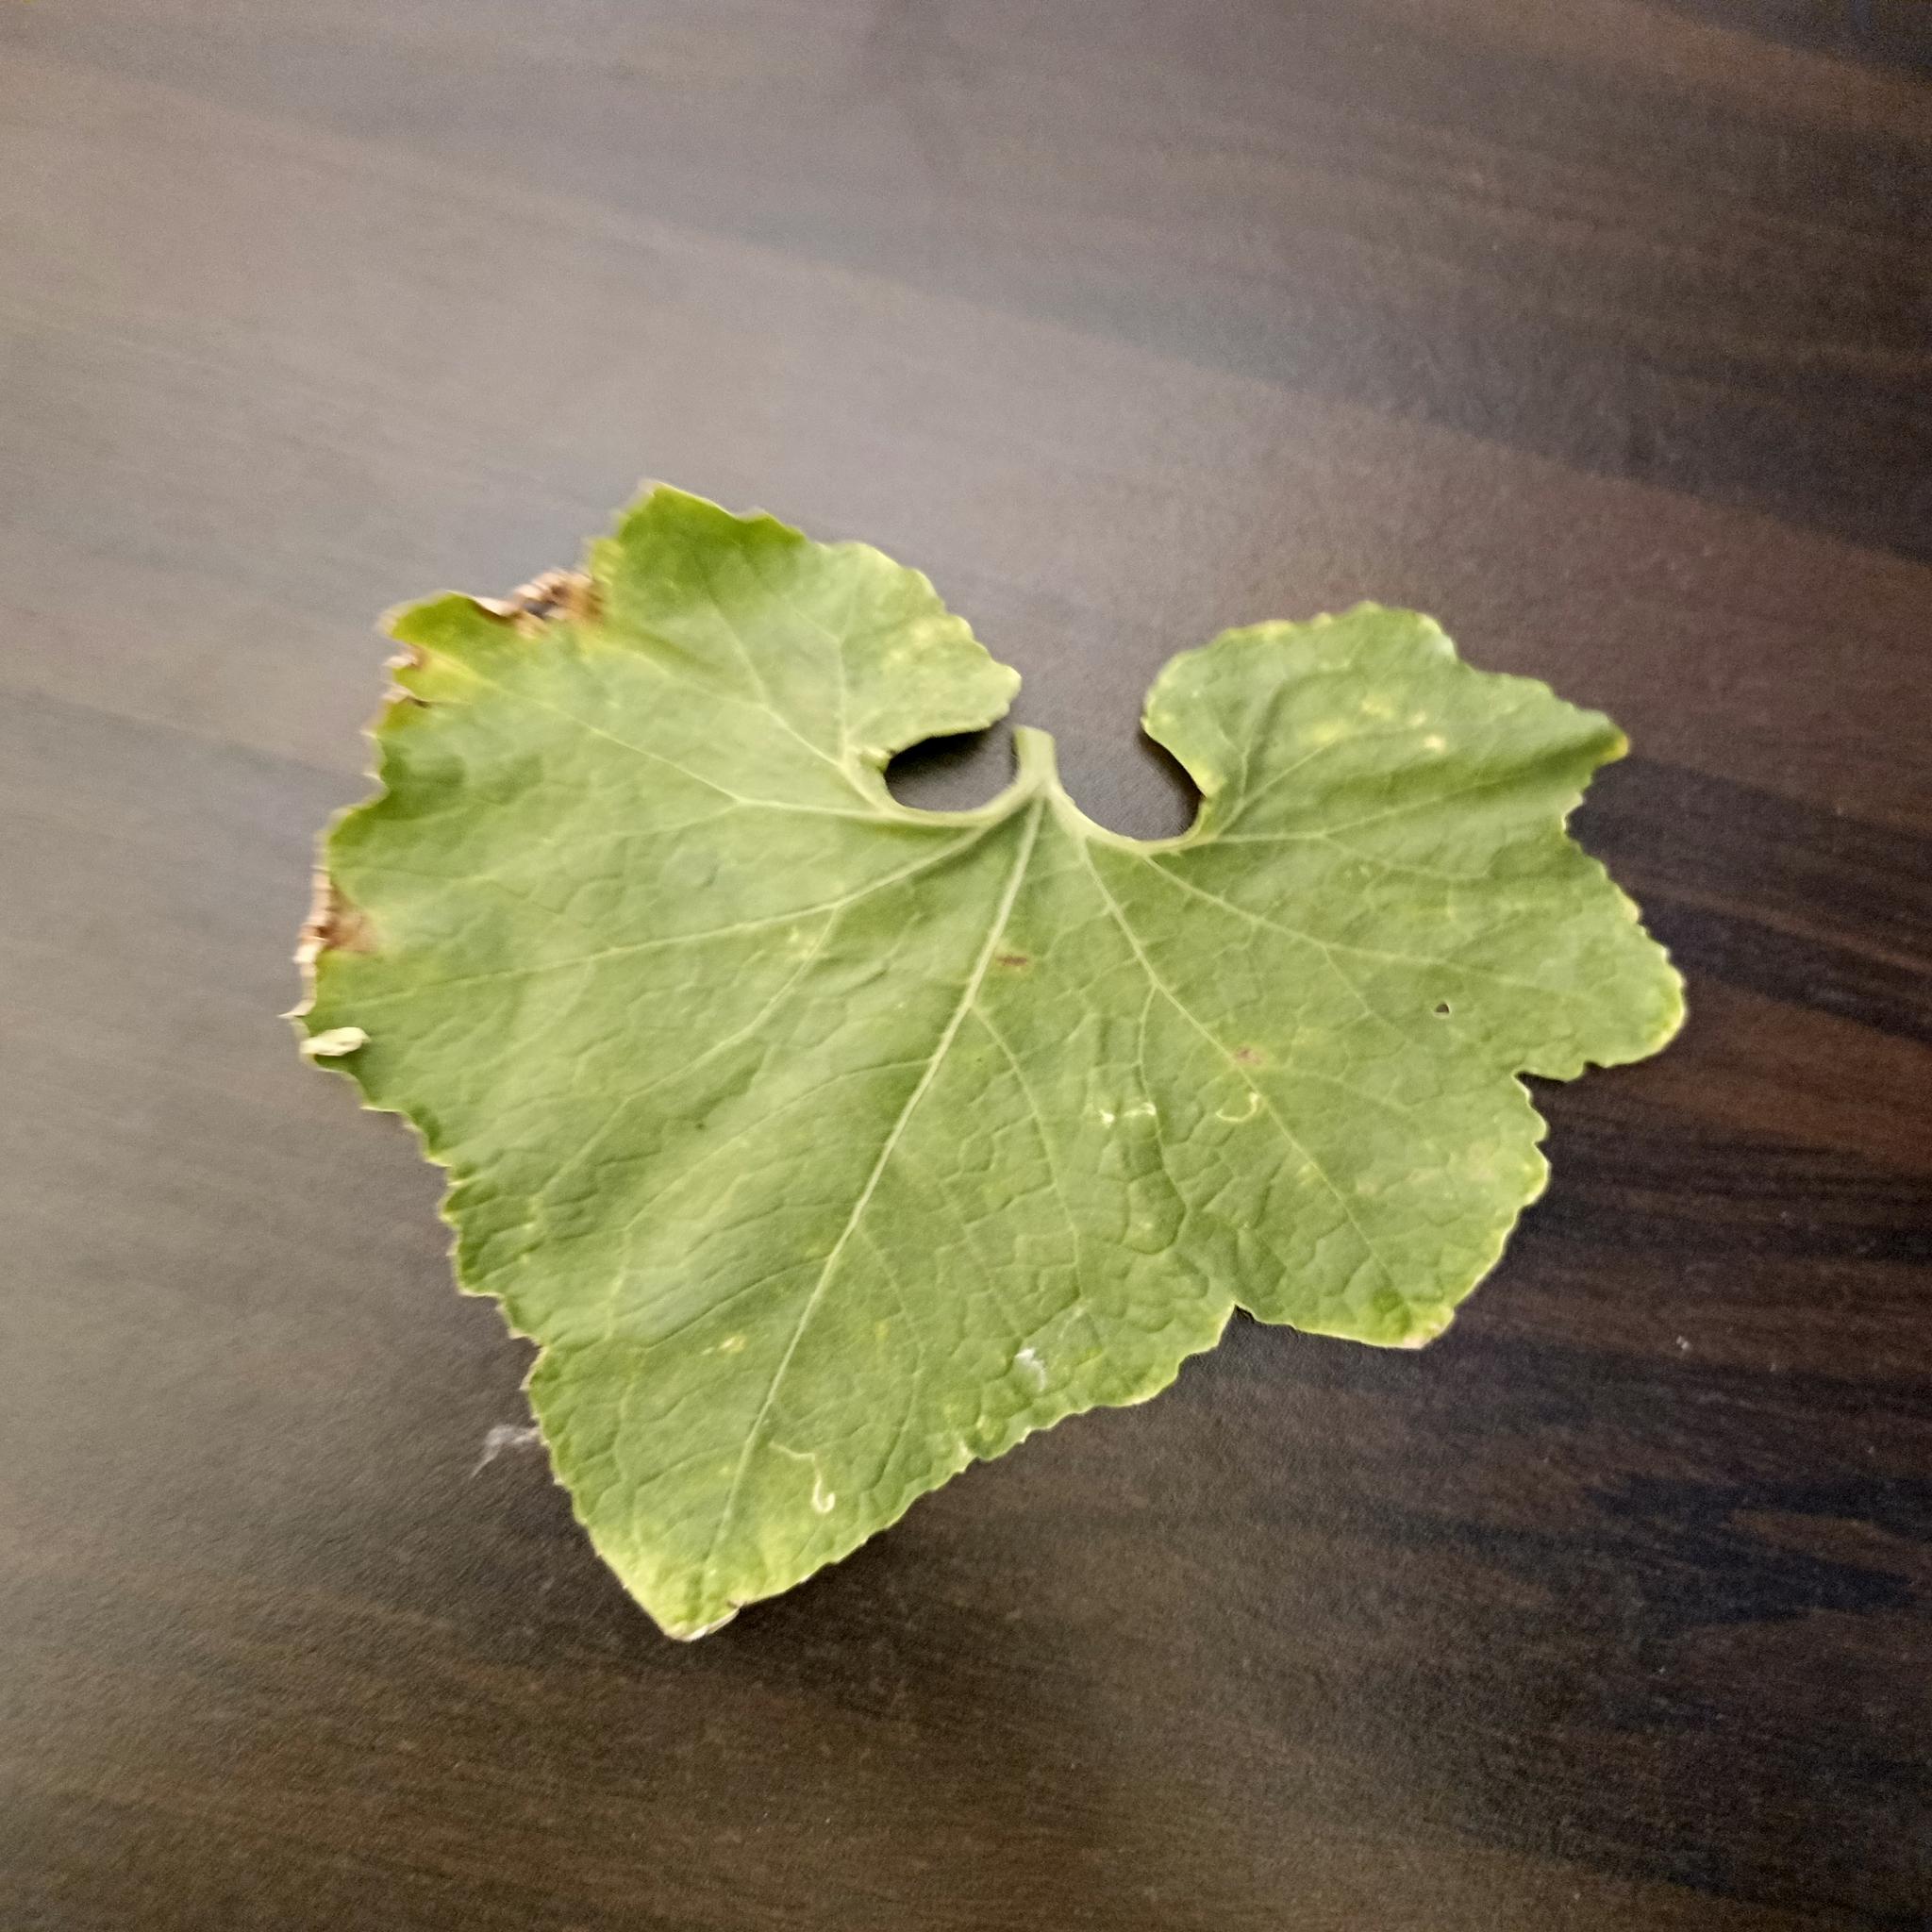
Label: Downy mildew